Church of Saint-Aignan, Orléans

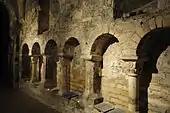
Saint-Aignan Crypt

In the "Illatio sancti Benedicti", composed between 1010 and 1018, Theodoric of Fleury recounts a legend then current at Fleury. When some Vikings attacked Fleury by sailing down the Loire, the relics of Benedict of Nursia were brought to Saint-Aignan for safekeeping. The monks there sued to keep them, but by a miracle they were sailed back down the frozen river to Fleury when the danger was past.